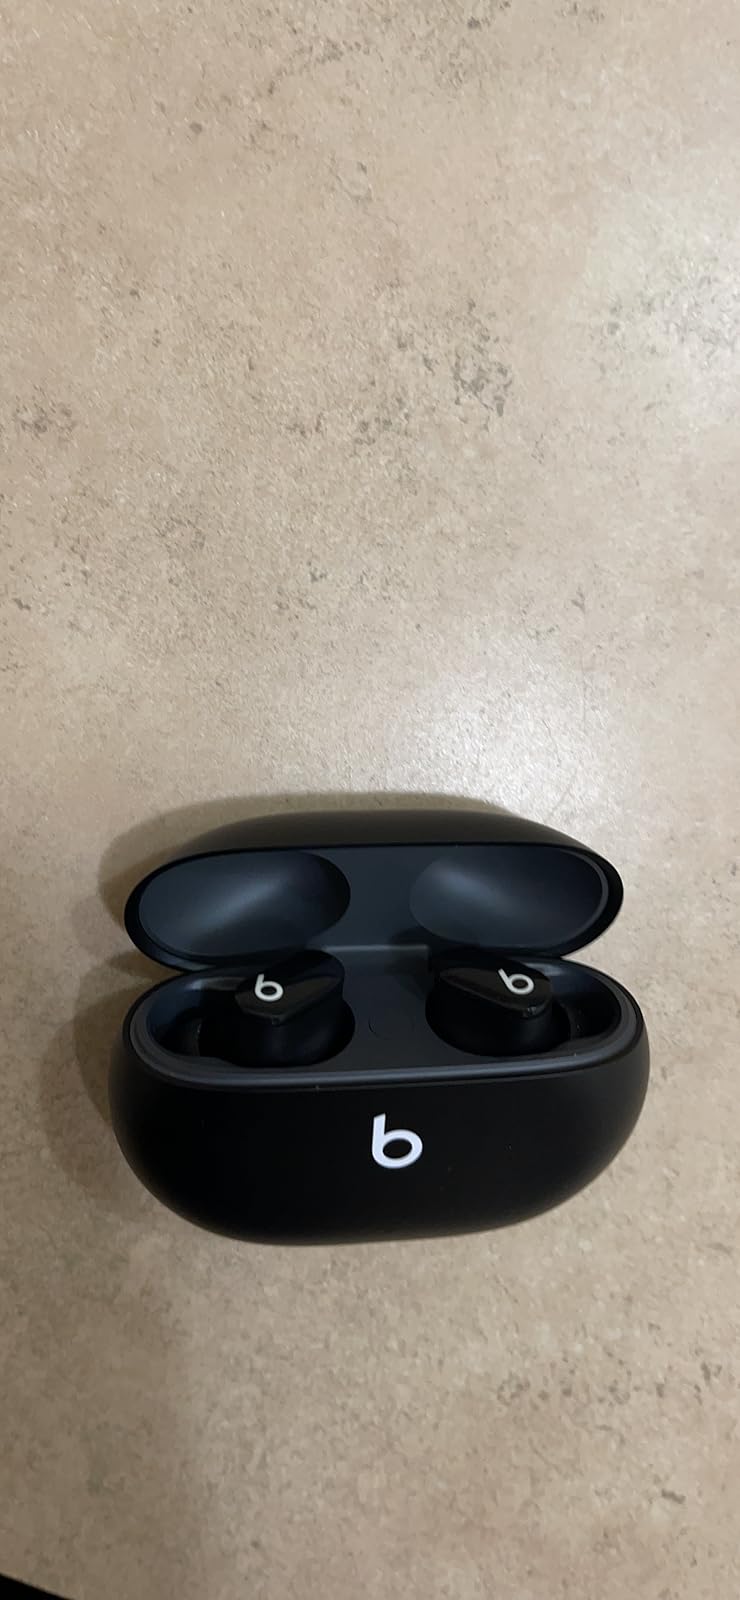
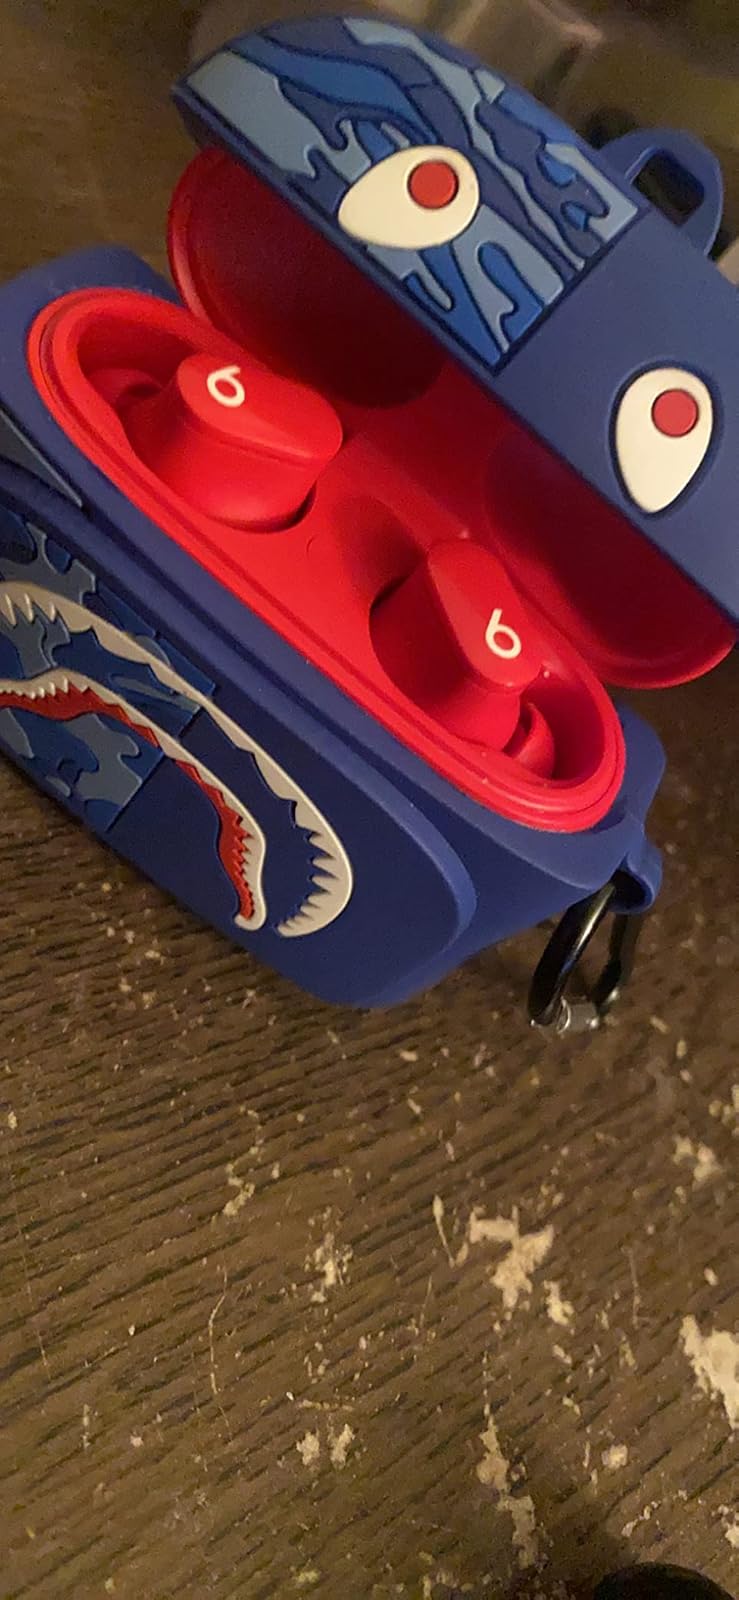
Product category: earbuds
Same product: no